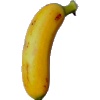
Label: banana_lady_finger